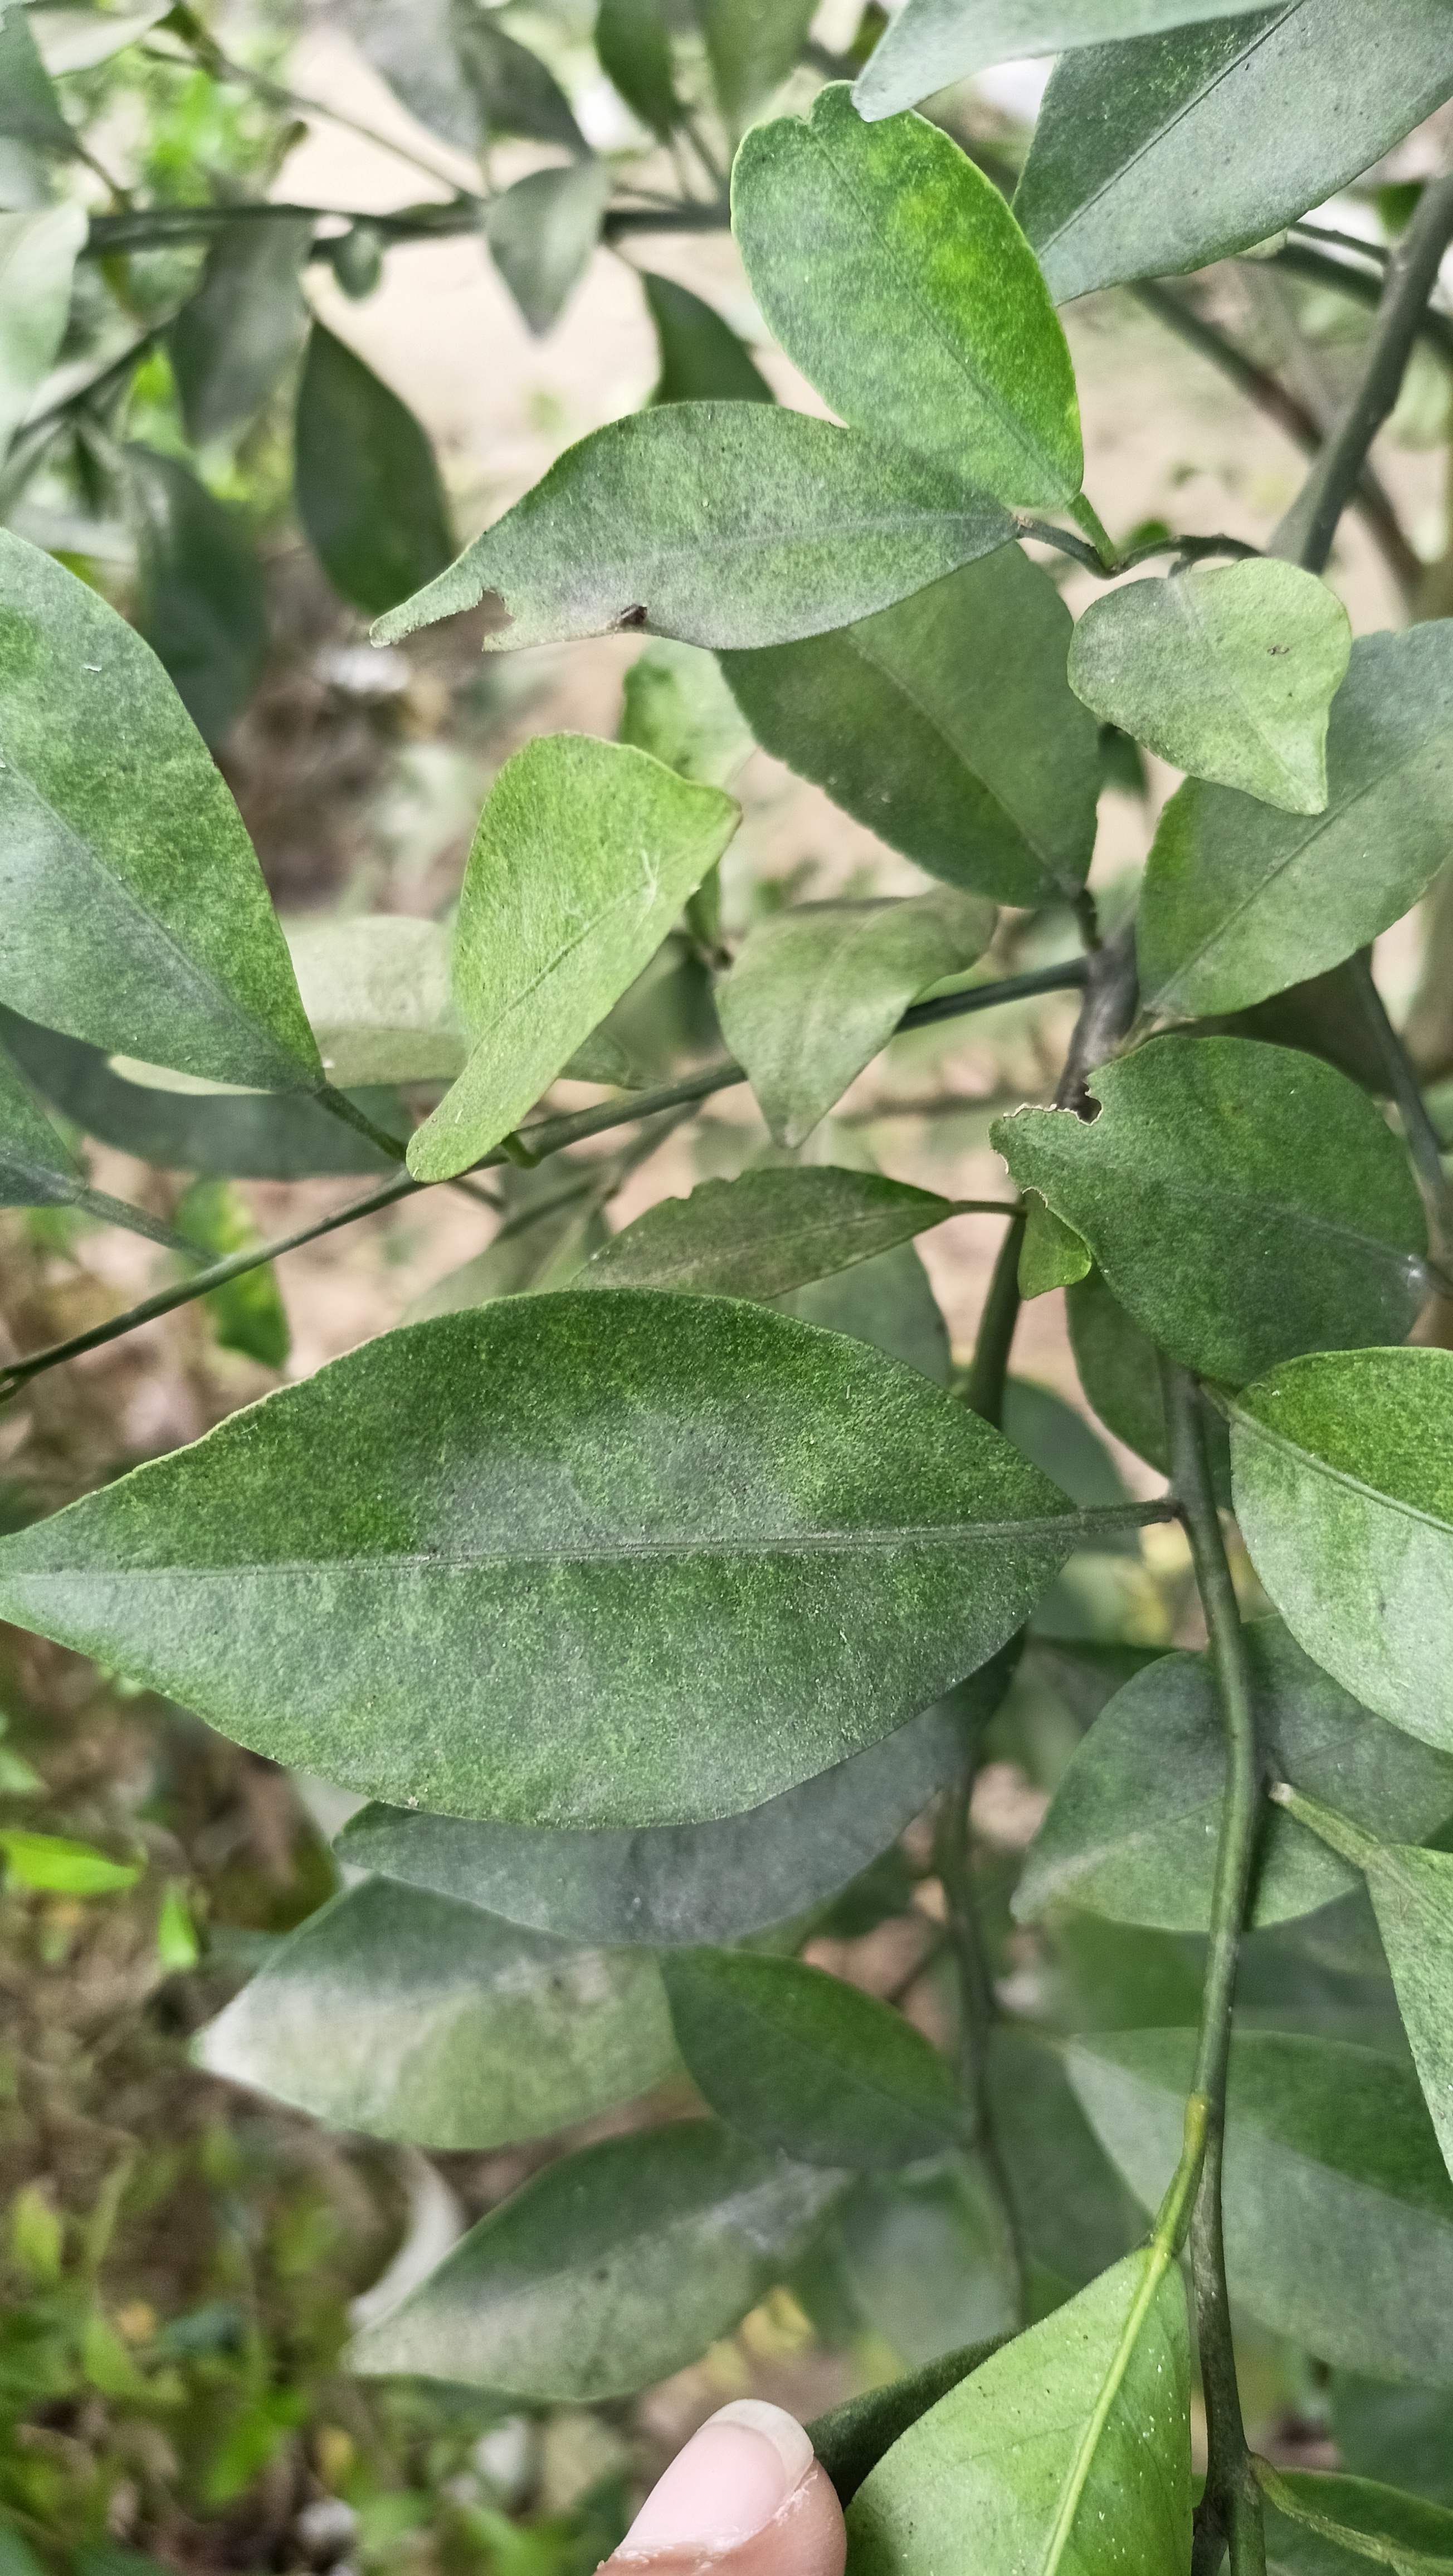
Mandarin leaf variety: China Mishti